List of Washington Nationals first-round draft picks

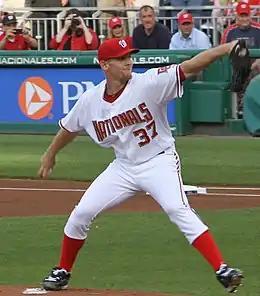
Stephen Strasburg (2009) is considered to be one of the greatest pitching prospects in the history of the draft, and won the 2019 World Series MVP with the Nationals.

The Washington Nationals are a Major League Baseball (MLB) franchise based in Washington, D.C. Prior to 2005, they were known as the Montreal Expos and based in Montreal, Quebec, Canada. The Nationals play in the National League East division. Since the institution of MLB's Rule 4 Draft, the Expos/Nationals have selected 73 players in the first round. Officially known as the "First-Year Player Draft", the Rule 4 Draft is MLB's primary mechanism for assigning amateur baseball players from high schools, colleges, and other amateur baseball clubs to its teams. The draft order is determined based on the previous season's standings, with the team possessing the worst record receiving the first pick. In addition, teams which lost free agents in the previous off-season may be awarded compensatory or supplementary picks. The First-Year Player Draft is unrelated to the 1968 expansion draft in which the Expos initially filled their roster.